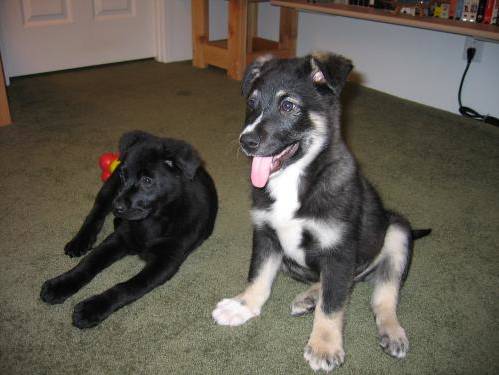
Label: dog